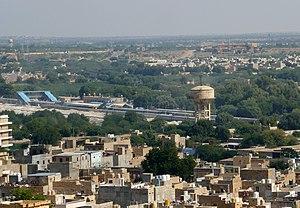
La gare de Jaisalmer (Rajasthan) vue depuis le fort.